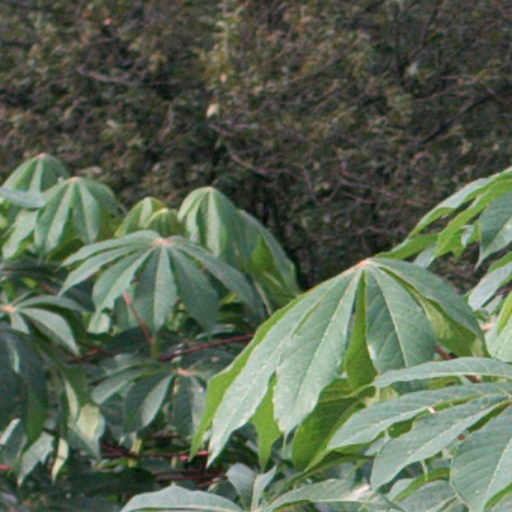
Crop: cassava